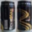
Label: can